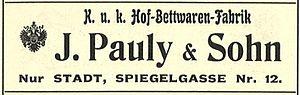
Pauly Beds ou J. Pauly & Sohn est l’une des plus anciennes entreprises de manufacture de literie dans le monde, et la seule qui a fourni l’Empire austro-hongrois durant plusieurs générations.